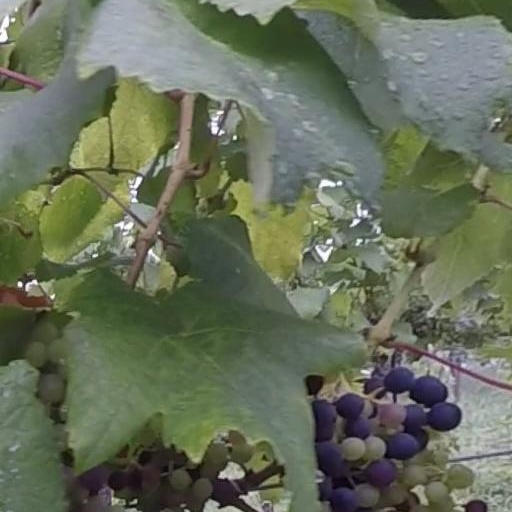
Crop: grape